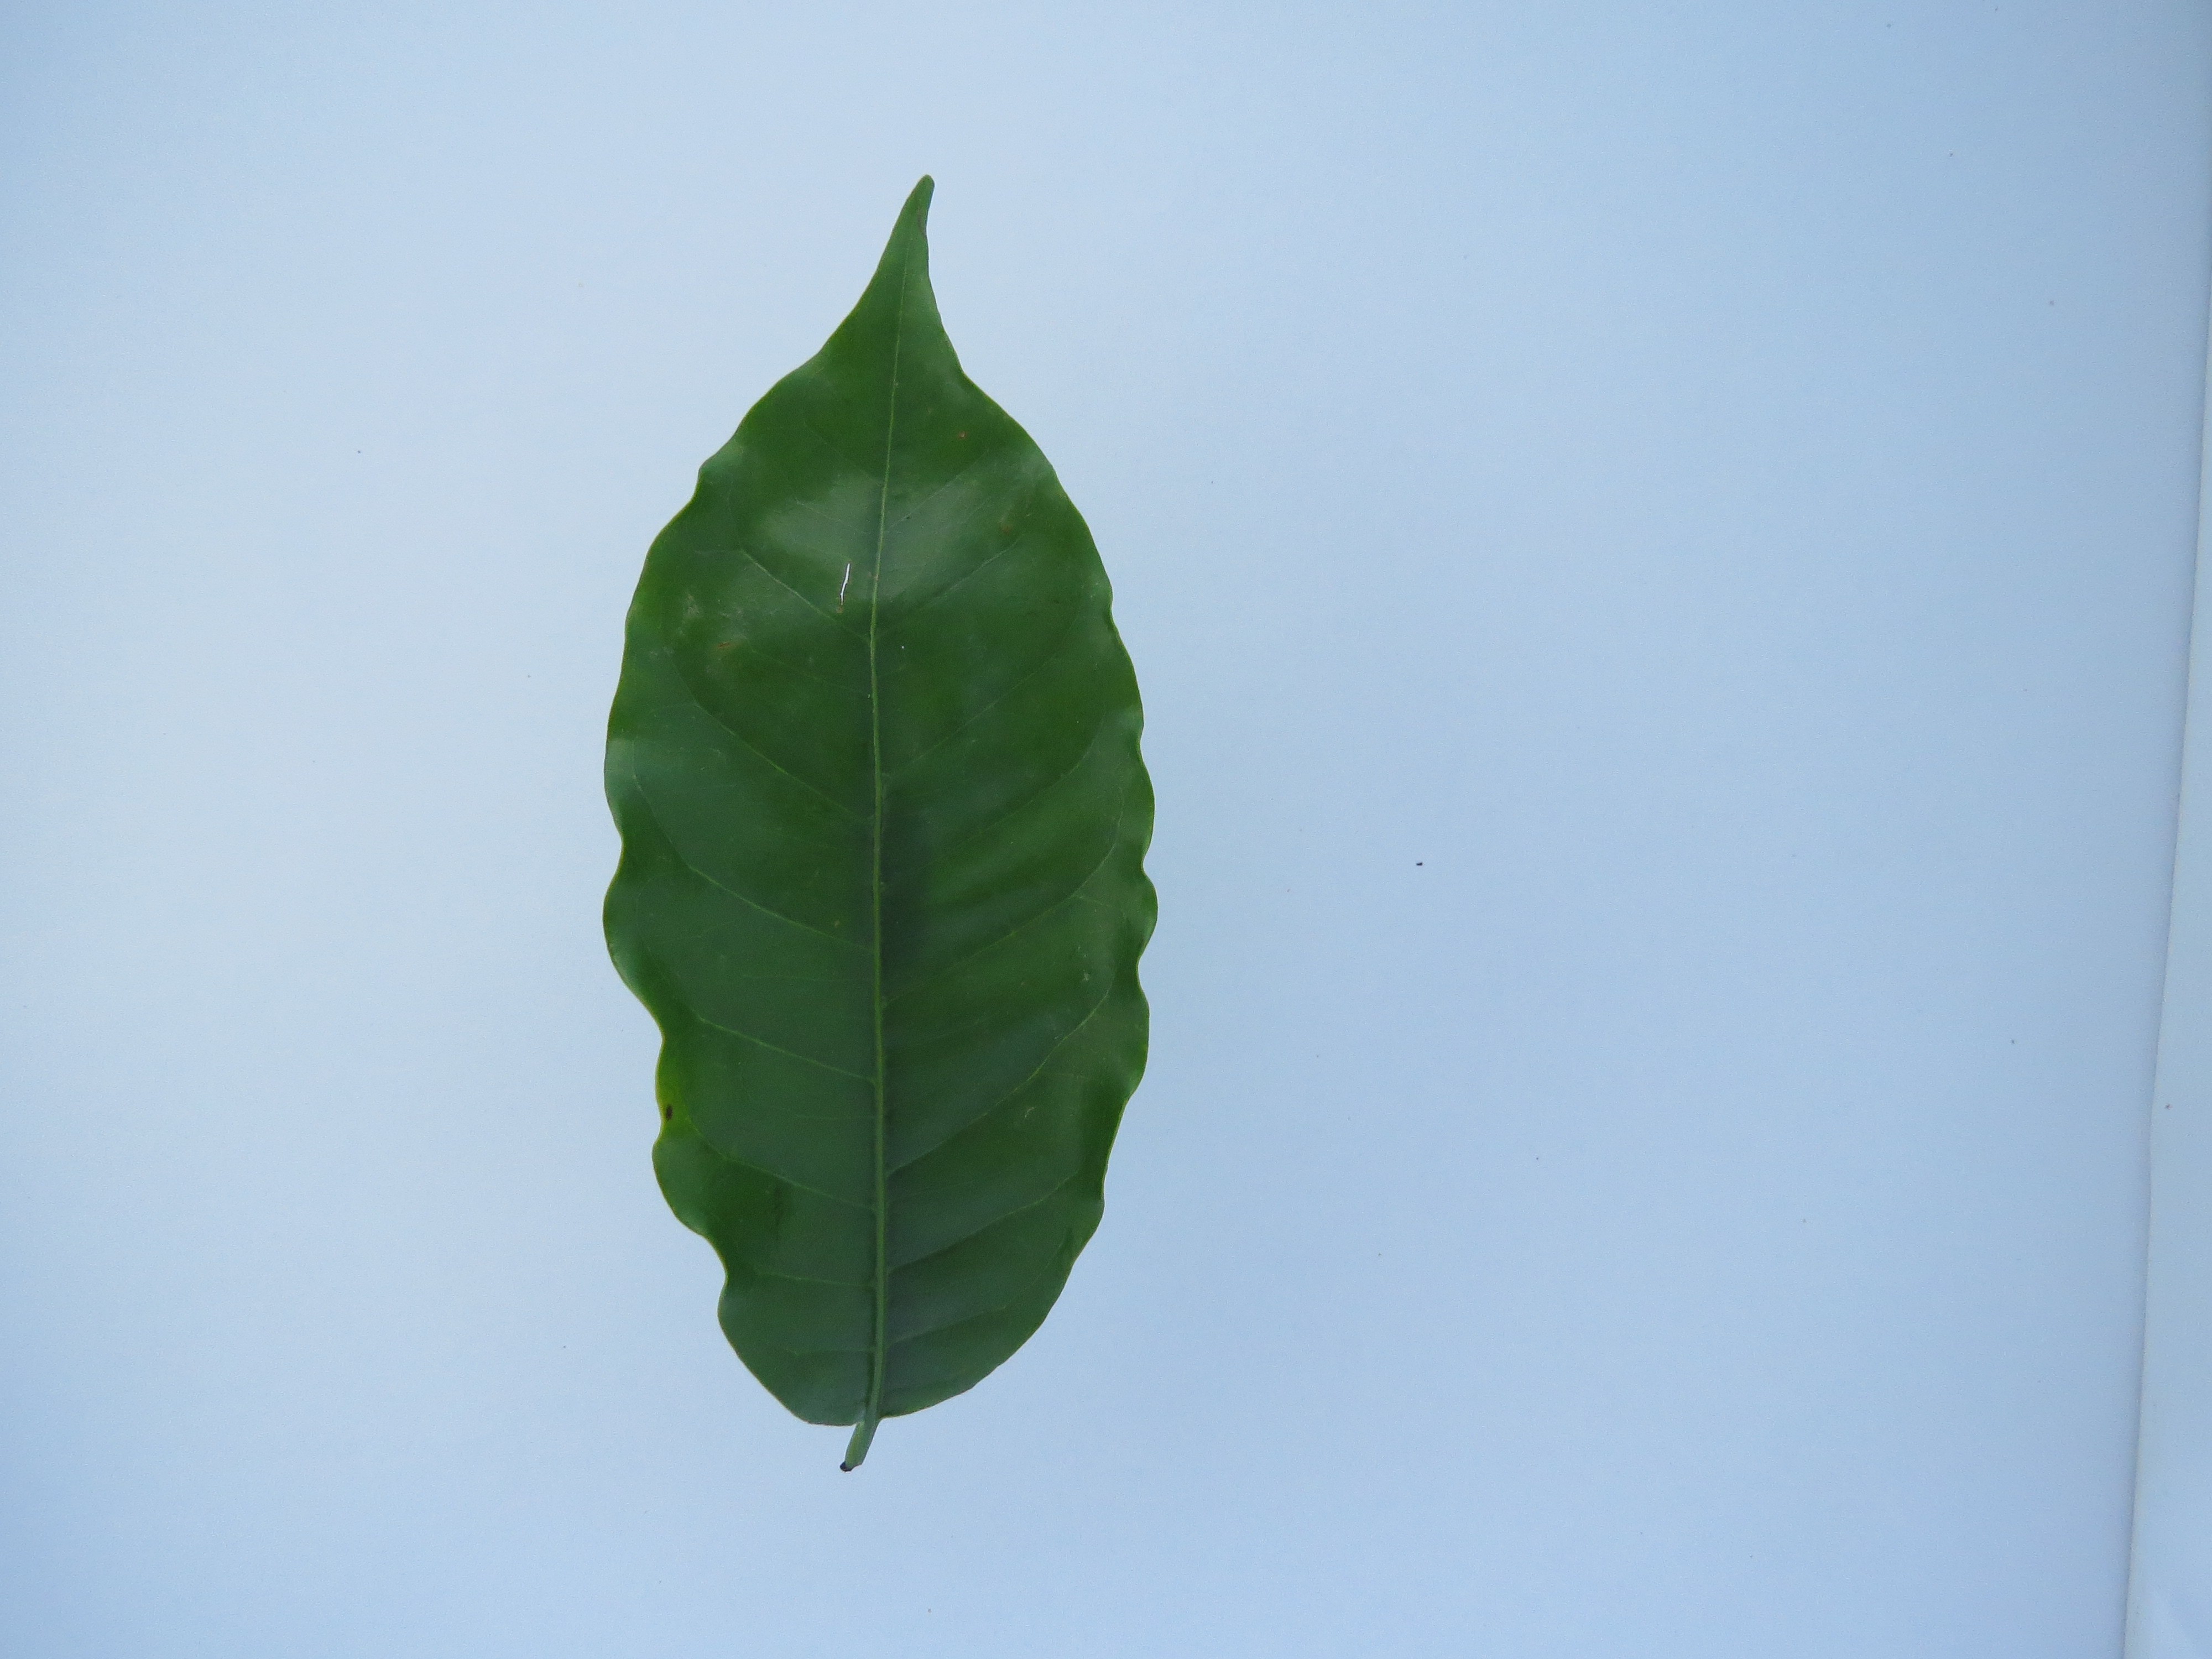
Label: calcium-Ca